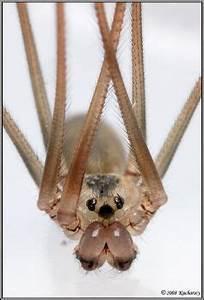
spider